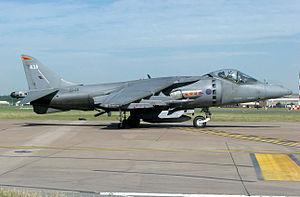
Le McDonnell Douglas AV-8B Harrier II ou Harrier GR.5 est la seconde génération du Hawker Siddeley Harrier. Son développement a été initié à la fin des années 1970 par les États-Unis, rejoints rapidement par le Royaume-Uni, qui avait conçu la version initiale.